Rod Argent

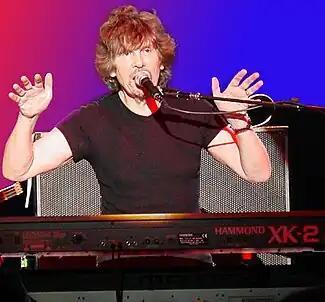
Argent in 2005

In 2004, Argent and Colin Blunstone recorded a new album, "As Far as I Can See...", in the style of The Zombies. A subsequent album and DVD "Colin Blunstone & Rod Argent of the Zombies Live at the Bloomsbury Theatre" received favourable reviews, as did their 2007 US tour. One critic noted, "The Zombies, still led by original keyboard wizard Rod Argent and featuring the smoked-silk vocals of Colin Blunstone, is the best 60s band still touring which doesn't have Mick Jagger as a front man".